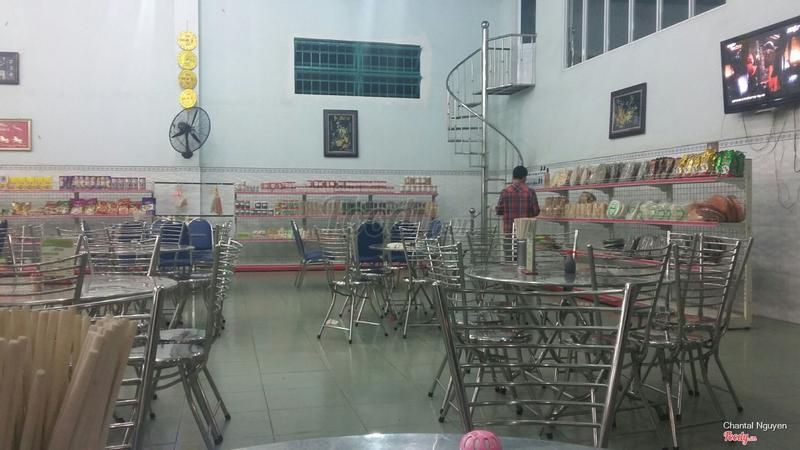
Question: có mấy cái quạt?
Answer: có một cái